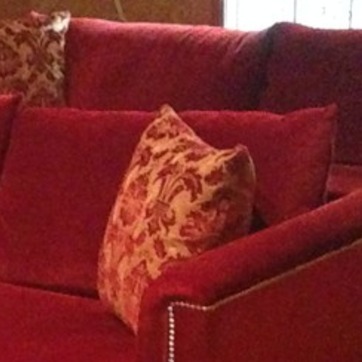
Material: fabric